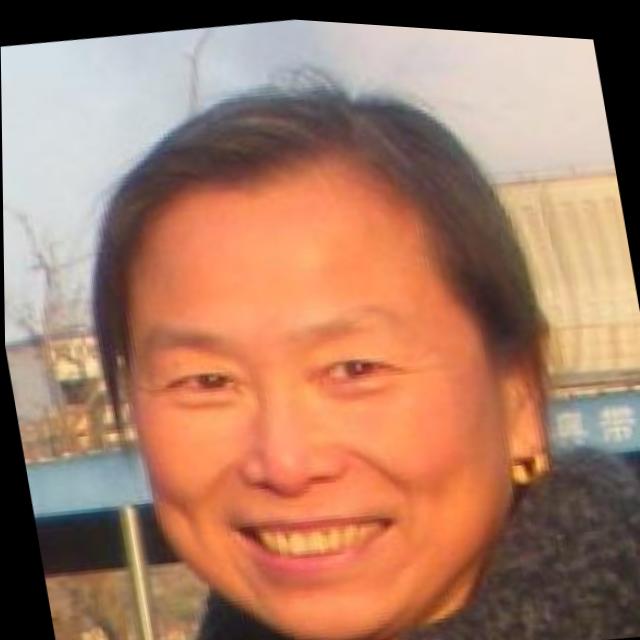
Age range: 45-64